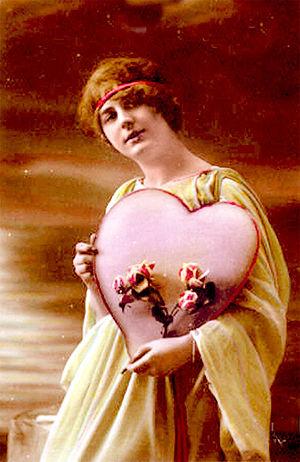
Le jour de la Saint-Valentin, le 14 février, est considéré dans de nombreux pays comme la fête des amoureux. Les couples en profitent pour échanger des mots doux et des cadeaux comme preuves d’amour ainsi que des roses rouges qui sont l’emblème de la passion.